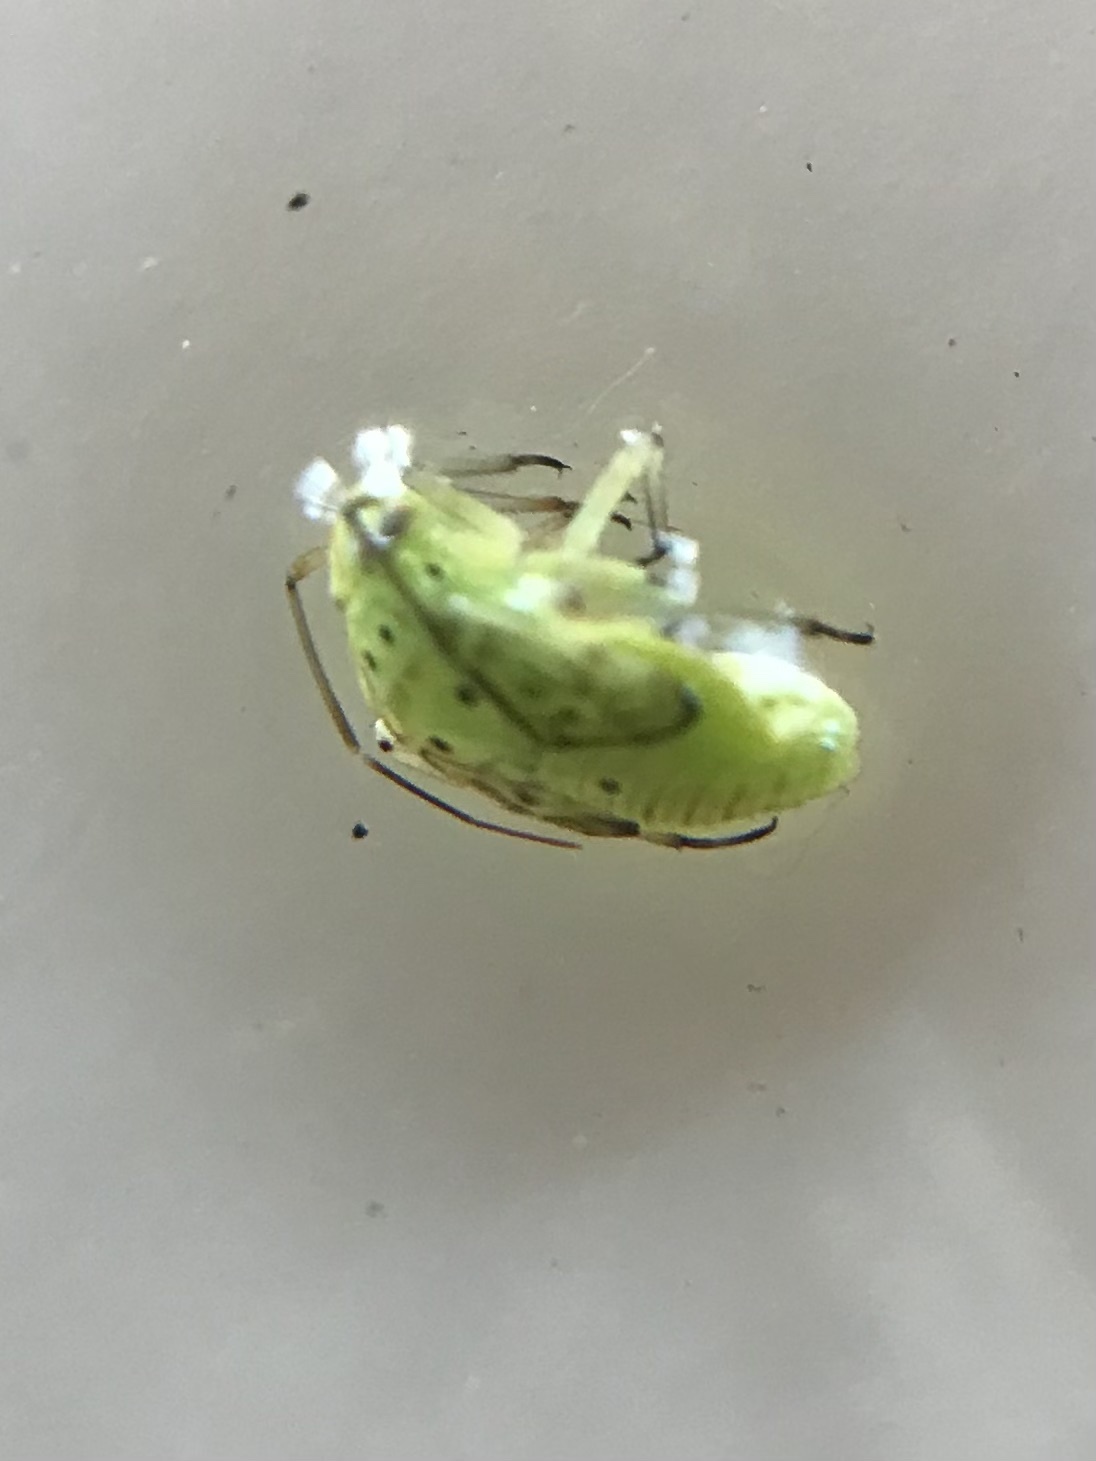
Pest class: lygus_bug